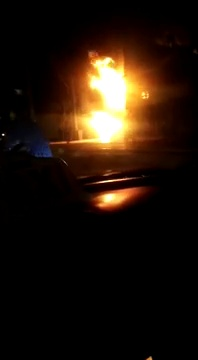
Fire: yes
Smoke: no